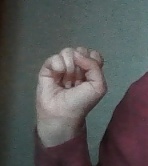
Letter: saad